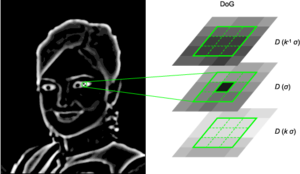
La scale-invariant feature transform, que l'on peut traduire par « transformation de caractéristiques visuelles invariante à l'échelle », est un algorithme utilisé dans le domaine de la vision par ordinateur pour détecter et identifier les éléments similaires entre différentes images numériques. Il a été développé en 1999 par le chercheur David Lowe.